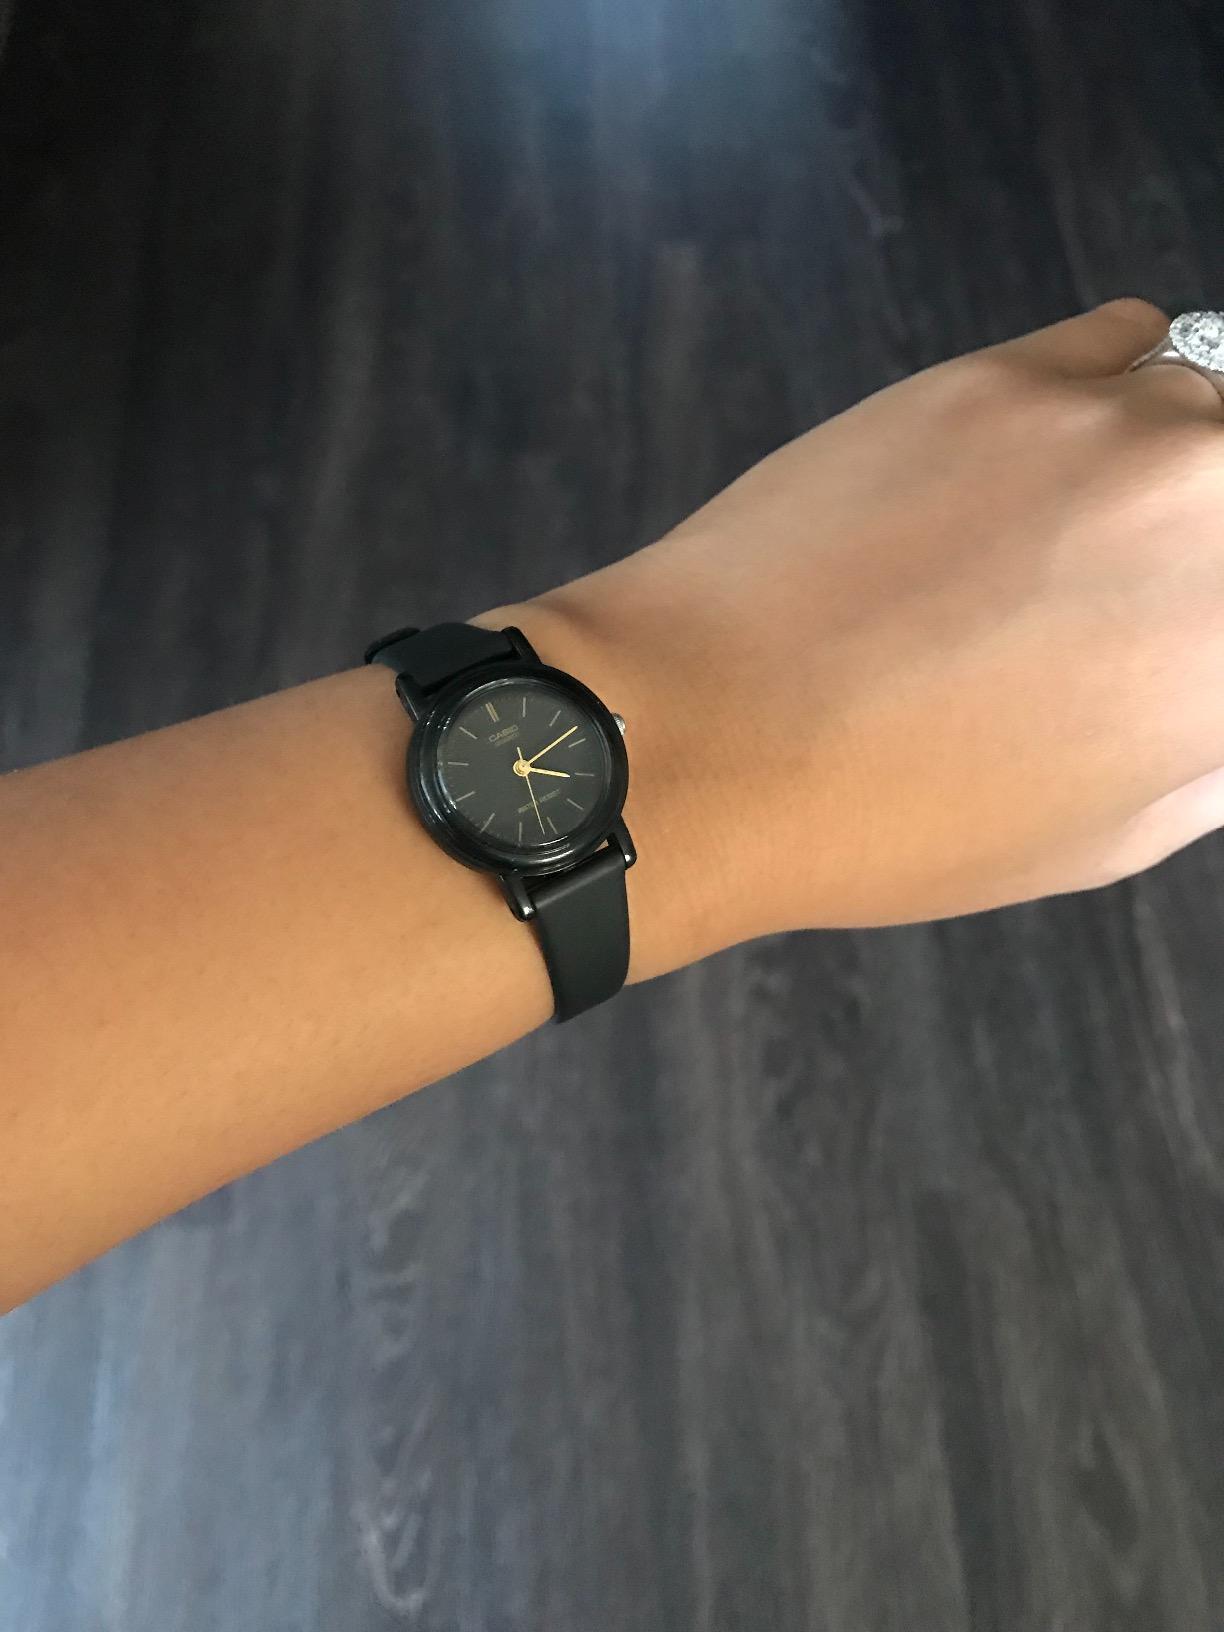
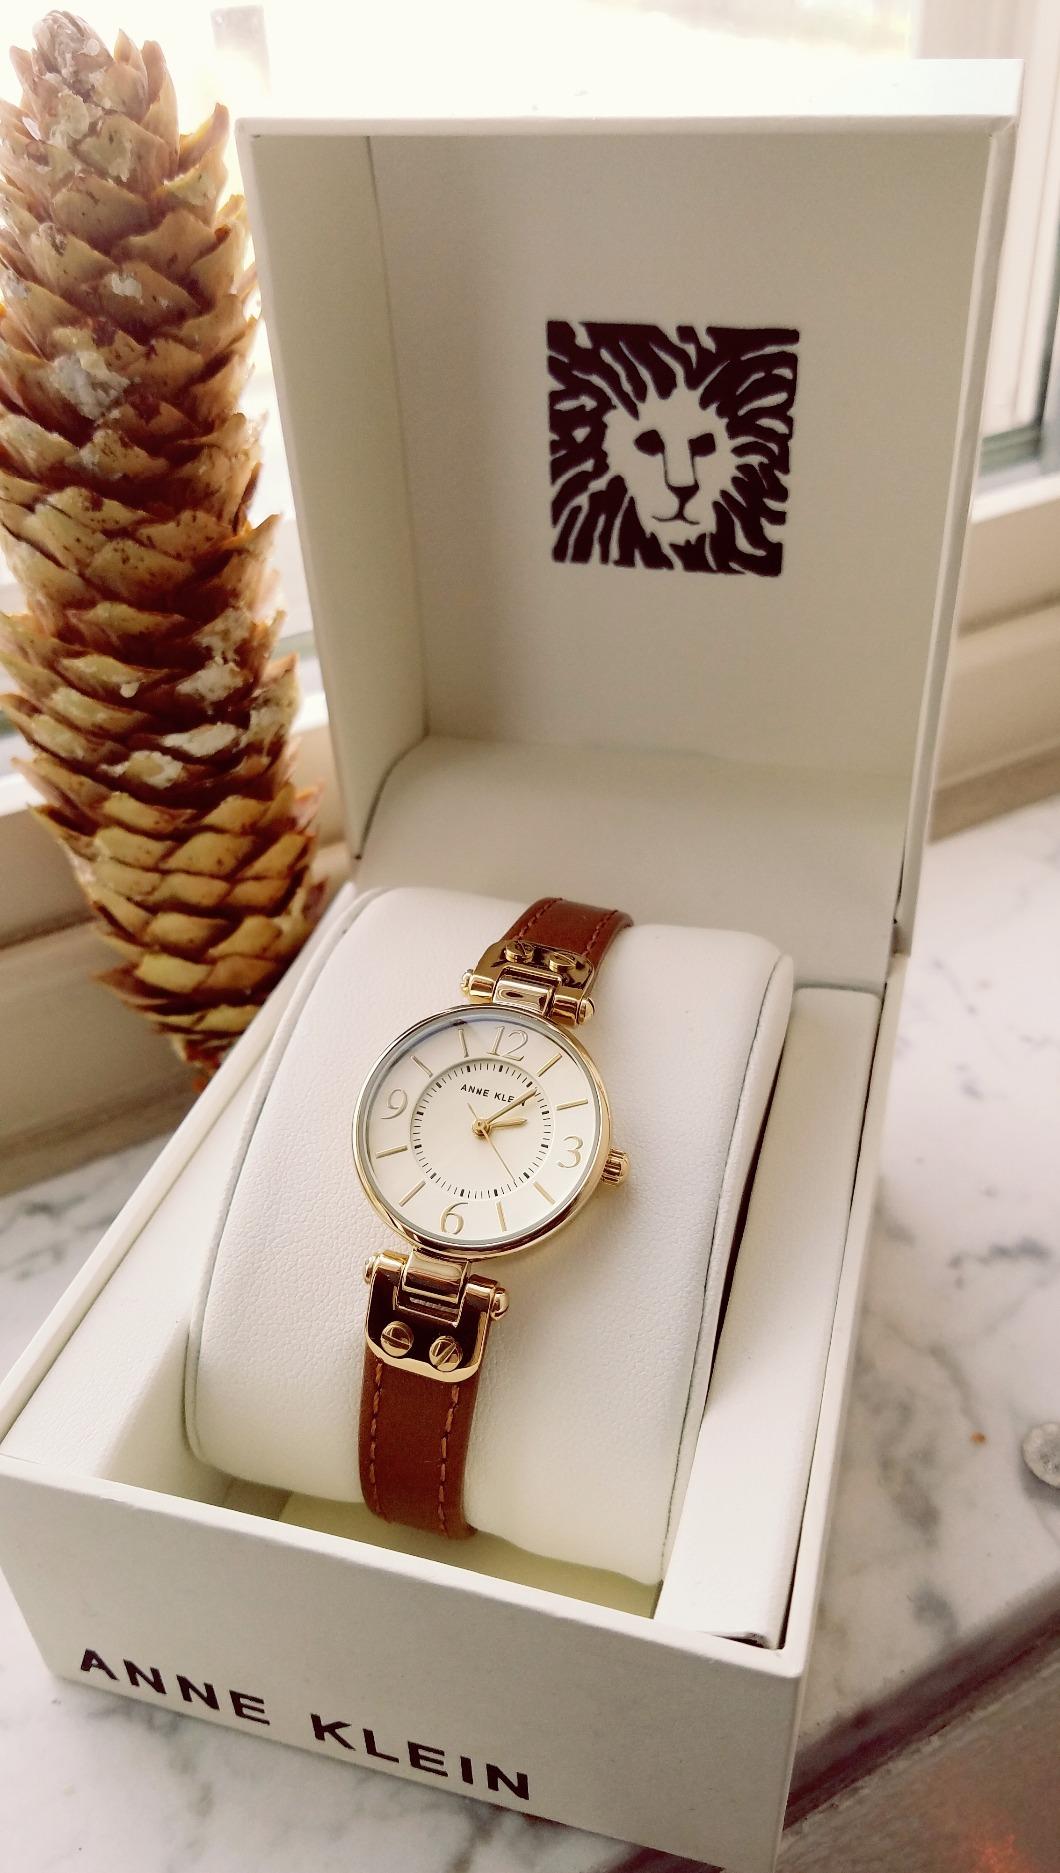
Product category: accessories_watch
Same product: no